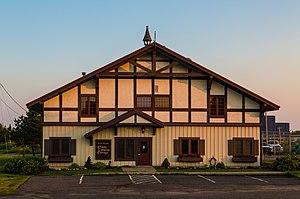
La ville de Biwabik est située dans le comté de Saint Louis, dans l’État du Minnesota, aux États-Unis. Sa population s’élevait à 9 690 habitants lors du recensement de 2010, estimée à 985 habitants en 2016.